Gwalior State

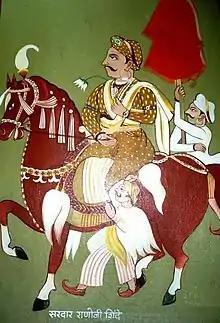
Ranoji Scindia, founder of the Scindia dynasty of Gwalior

The founder of the ruling house of Gwalior was Ranoji Sindhia, who belonged to the Shinde or Sindhia house which traced its descent from a family of which one branch held the hereditary post of patil in Kanherkhed, a village east of Satara.